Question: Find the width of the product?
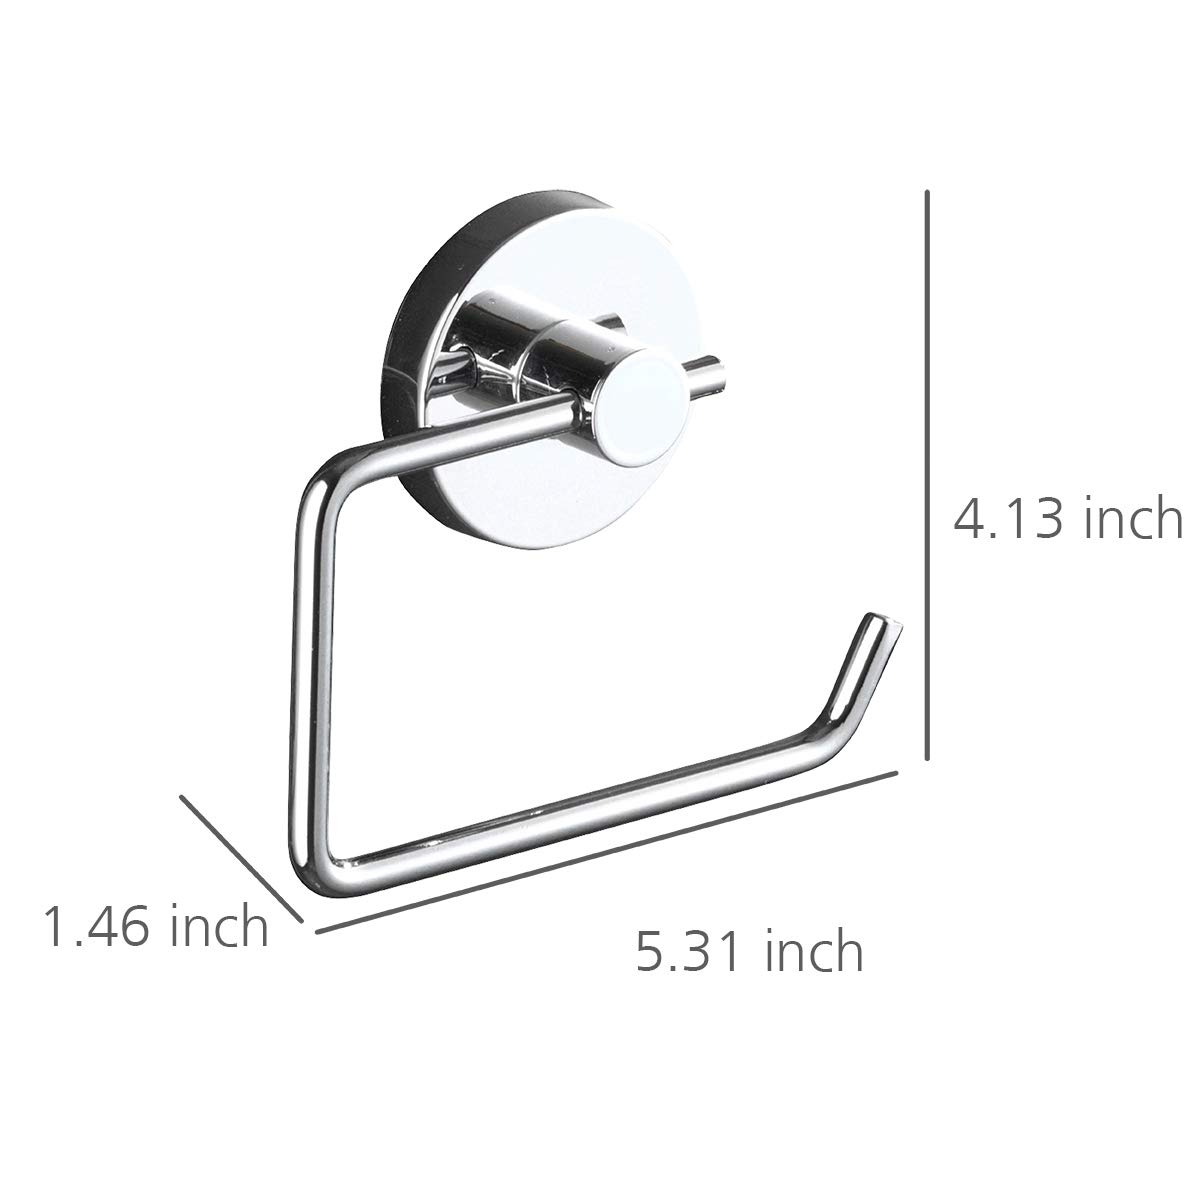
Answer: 4.13 inch